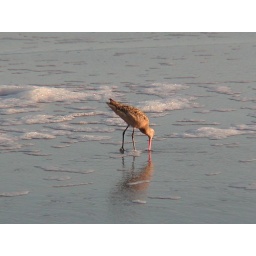
A bird looking for food on the beach in Santa Cruz, CA